University of Baltimore

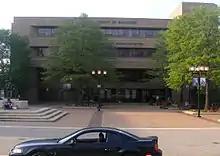

Penn Station, with connections to Amtrak and MARC service, and a Light Rail stop, are just to the north of campus. The University of Baltimore/Mt. Royal station on the Baltimore Light Rail system is on the northwest edge of campus. The State Center station on the Baltimore Metro system is just a few blocks from campus. UBalt runs shuttle bus service between its academic buildings, parking garages, and the nearby public transportation/local transit stops.